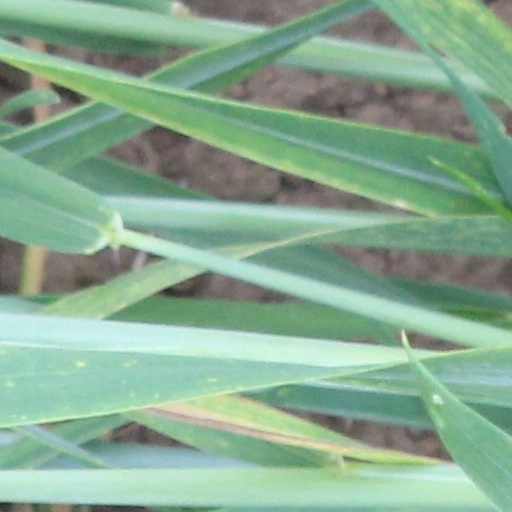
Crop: wheat